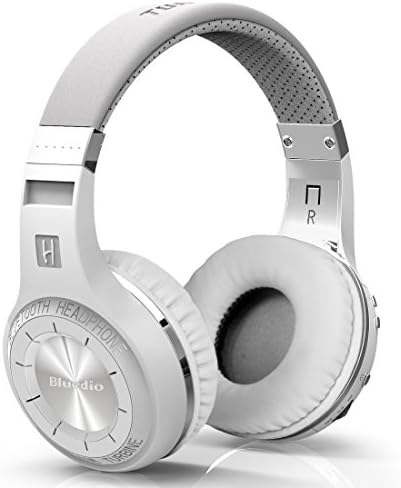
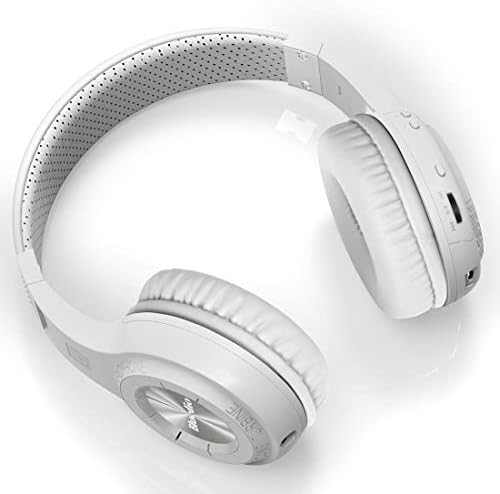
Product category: headphones
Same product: yes